Juanin Clay

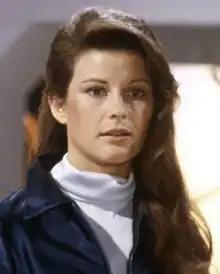
Juanin Clay in 1979

Juanin Clay (born Juanin Clay de Zalduondo; November 26, 1949 – March 12, 1995) was an American actress whose films included "WarGames" and "The Legend of the Lone Ranger".